A. E. Seaman Mineral Museum

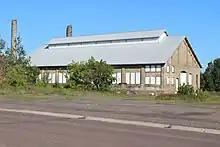
The Quincy Mine machine shop (seen in 2018 with its repaired roof) which was bought in 2005 for the museum

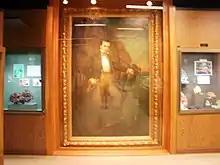
Portrait of Douglass Houghton in the museum

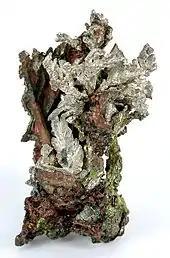
Silver-copper mineral specimen from Wolverine Mine, Houghton County, Michigan, formerly in the Seaman Museum collections. Size: 5.6 x 2.8 x 3.2 cm.

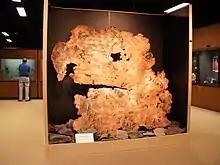
Large display of sheet copper from the White Pine mine at the museum entrance

The mineral museum first became a reality in 1902, when it was set up in the former Qualitative Laboratory room in Hubbell Hall on Michigan Tech's campus. In 1908, a separate building (which would later become Tech's Administration Building) was constructed for the museum. The museum fully occupied the second floor of the building. In 1931, the museum was moved to Hotchkiss Hall. The museum was renamed the "A. E. Seaman Mineral Museum" in 1932.